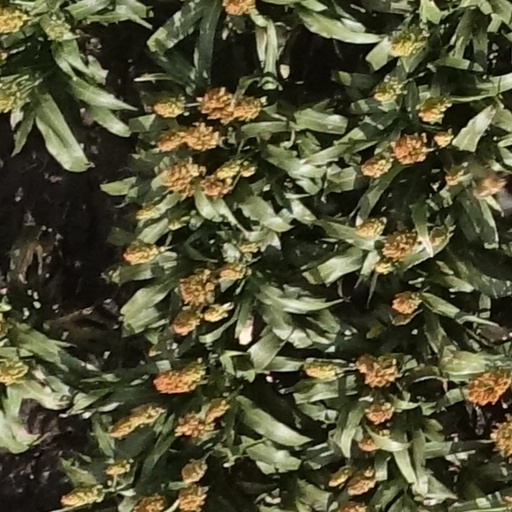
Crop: sorghum